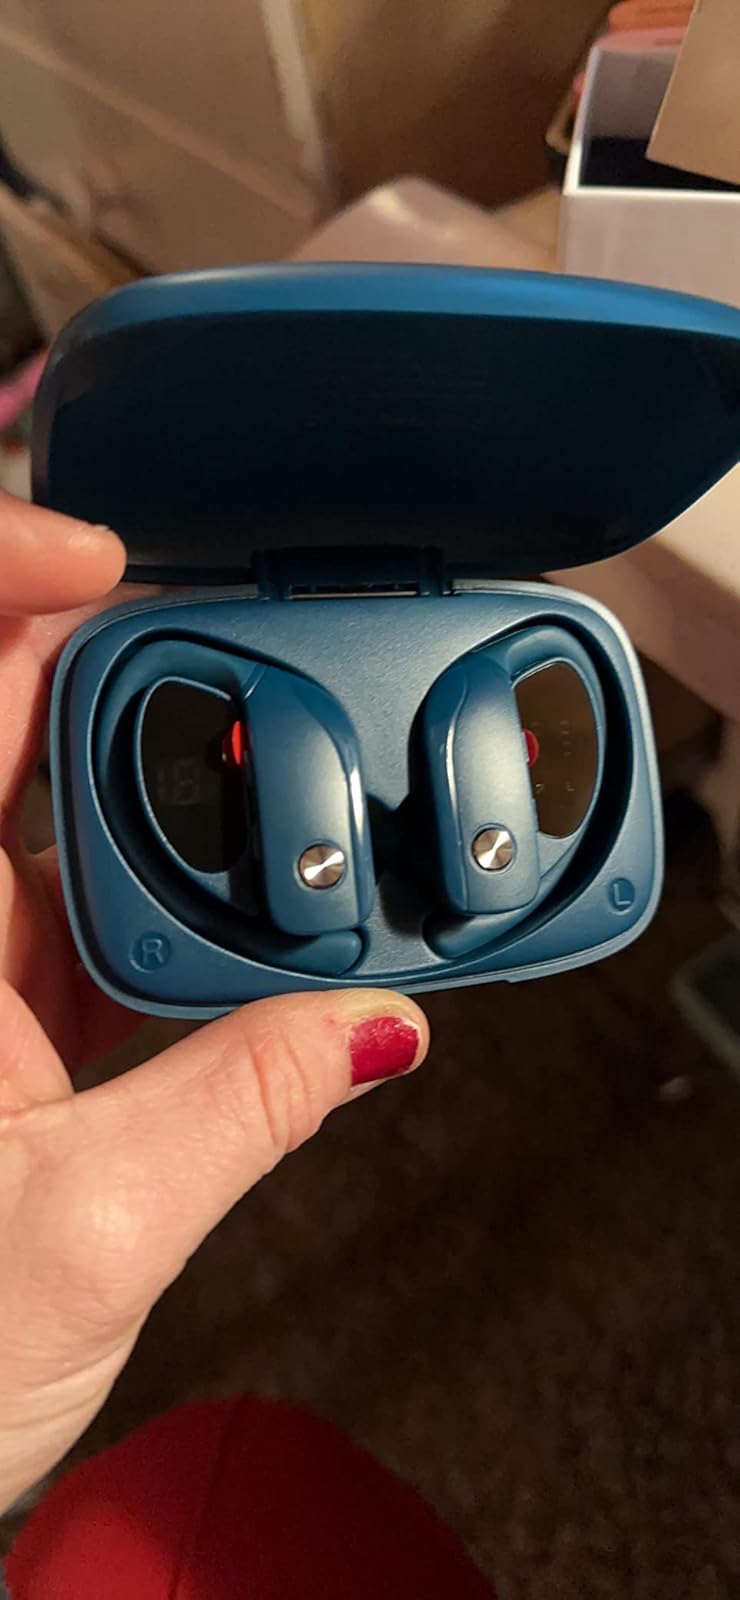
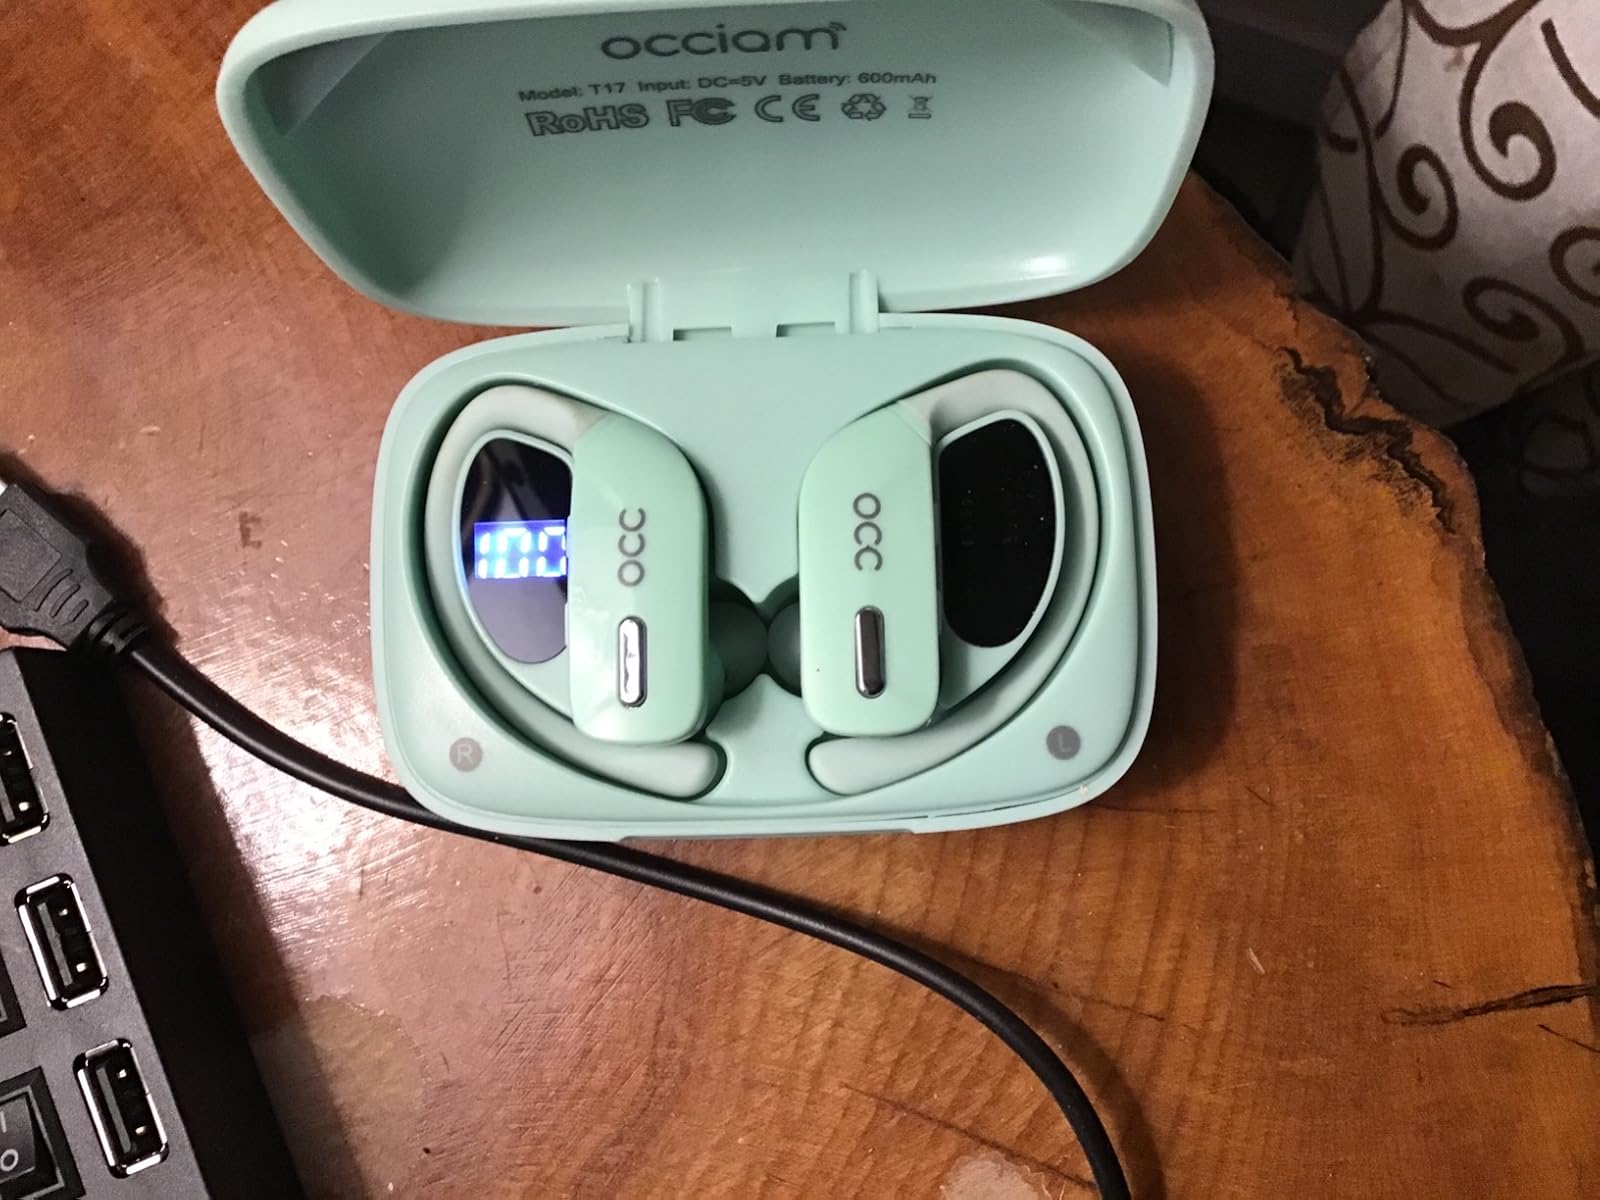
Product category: earbuds
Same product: no